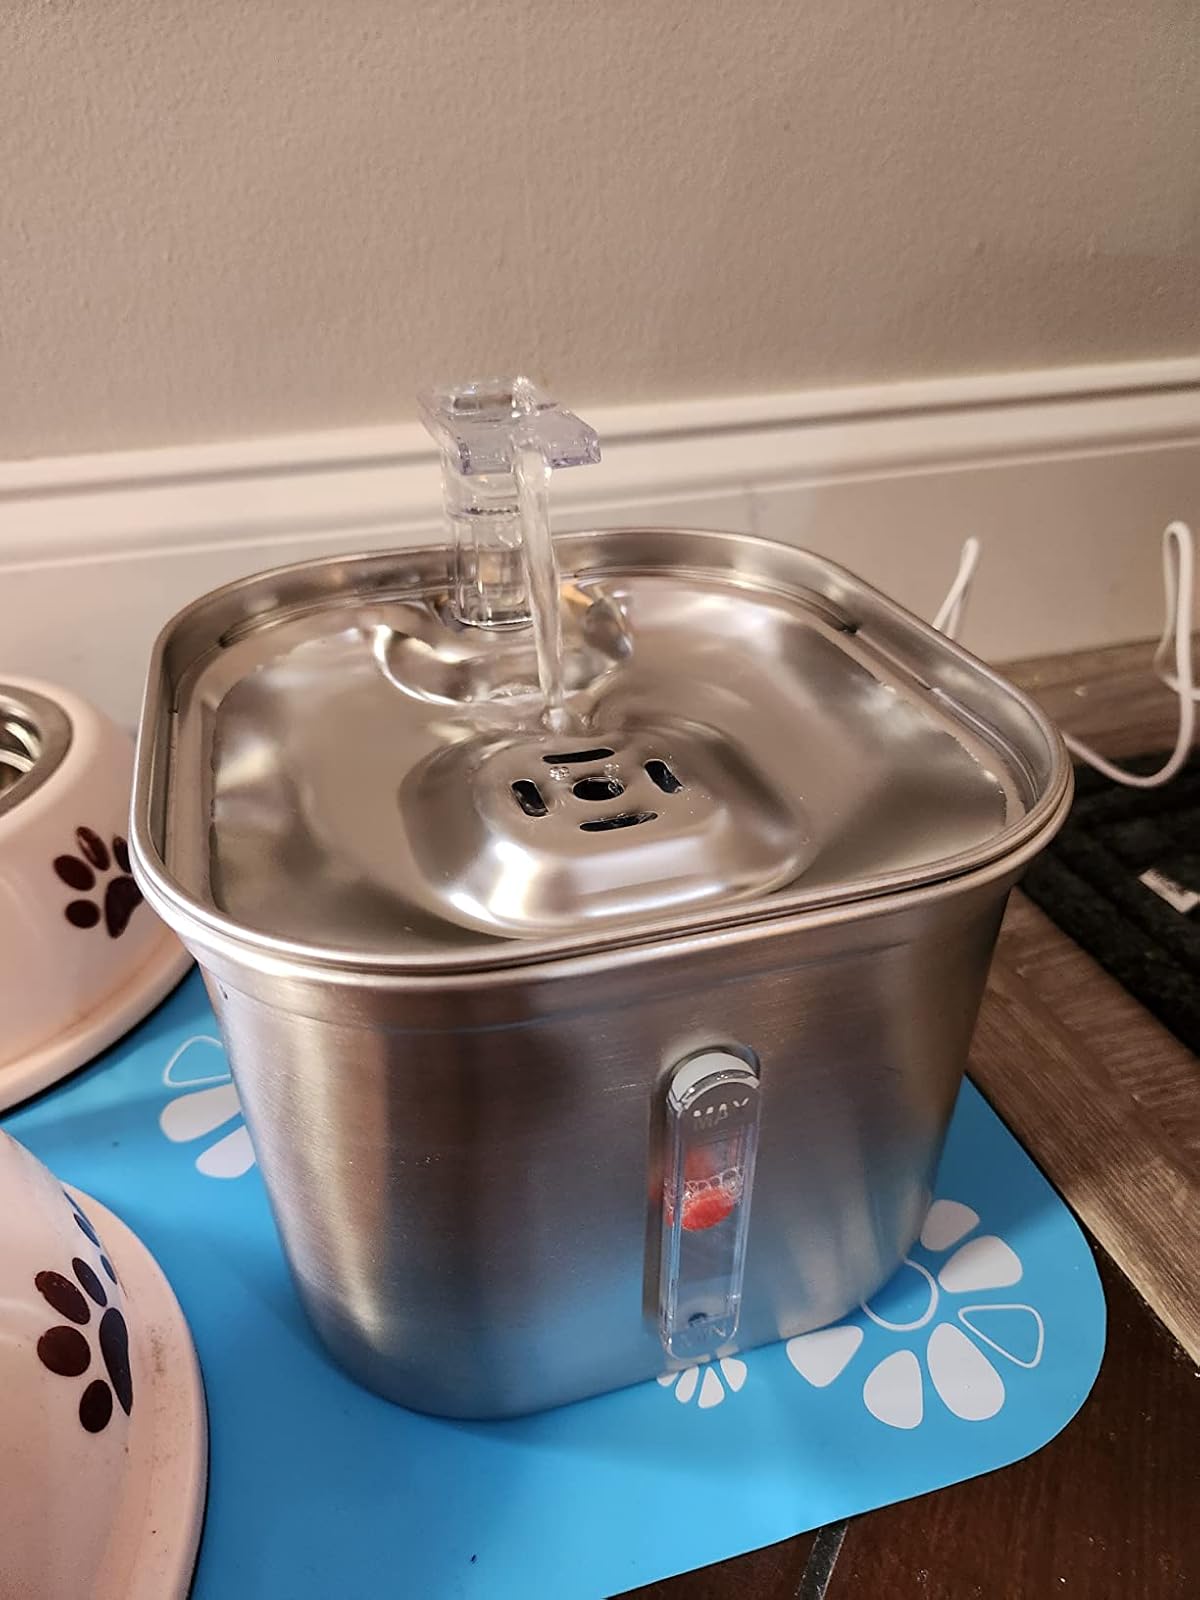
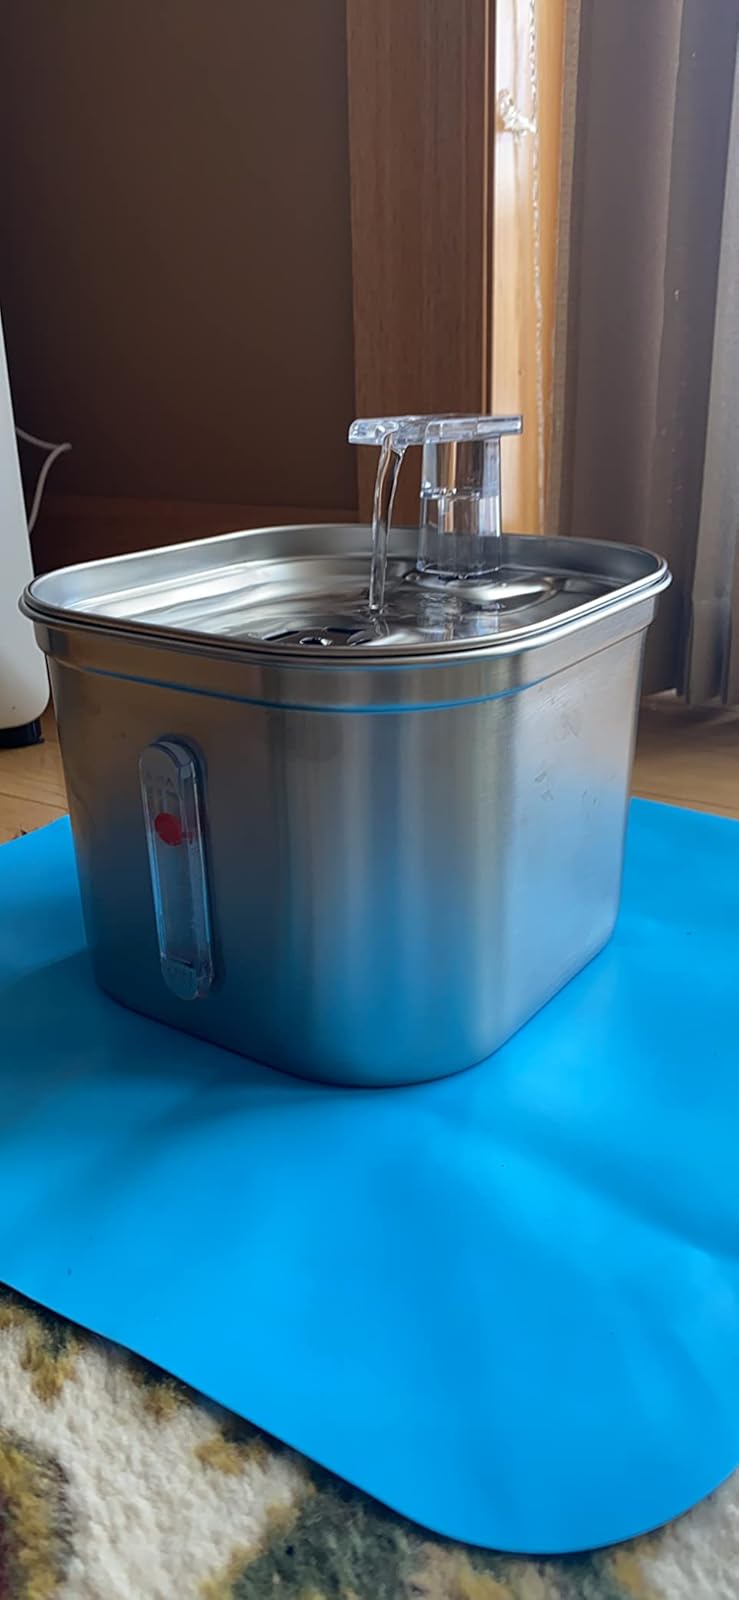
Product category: items_bowl
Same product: yes